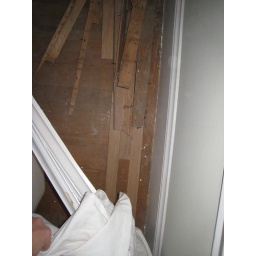
hardwood floor repair in front bedroom